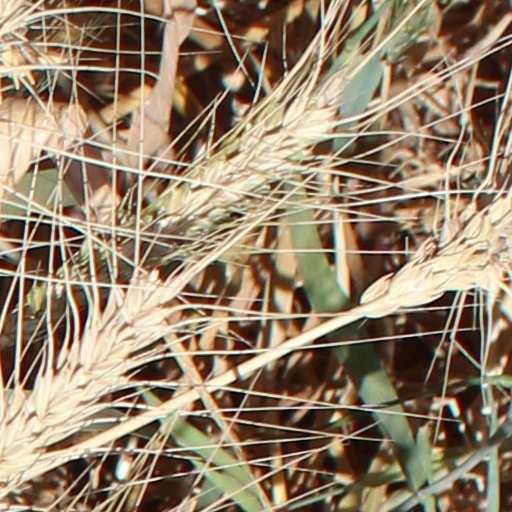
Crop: wheat